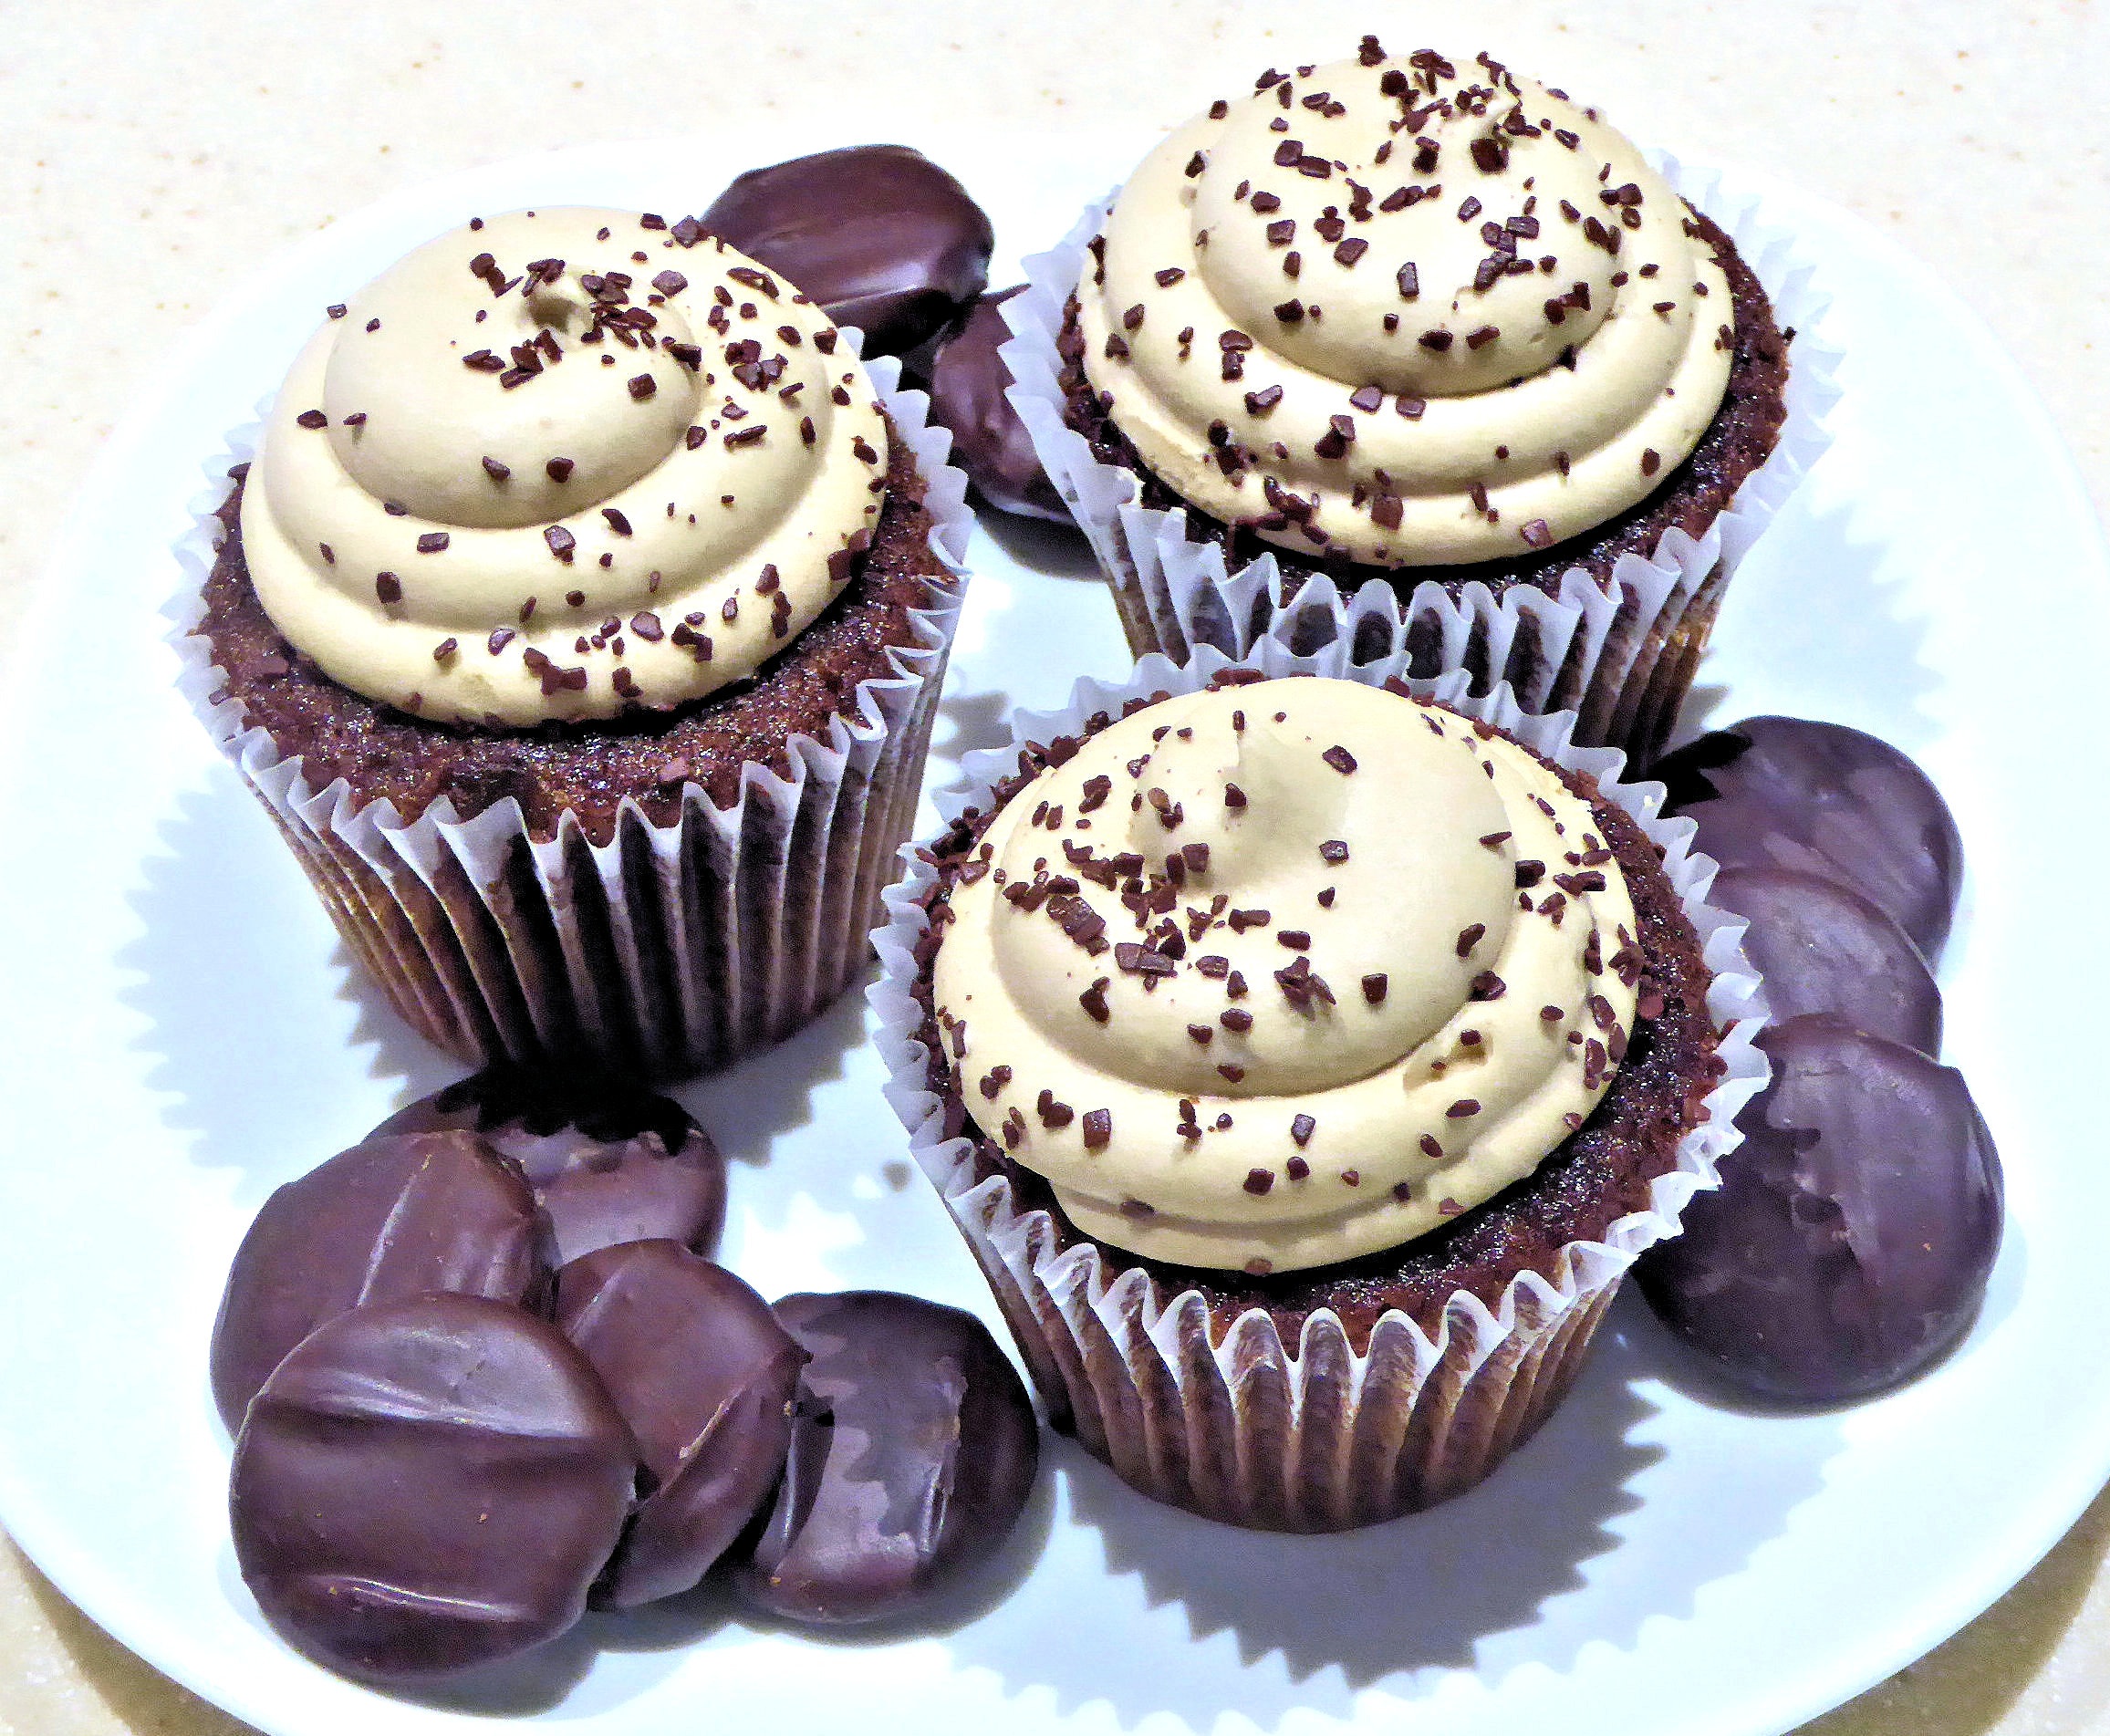
sweet, food, chocolate, cupcake, baking, dessert, caramel, cake, icing, cupcakes, flavor, buttercream, peanut butter cup